Yang Xi (mystic)

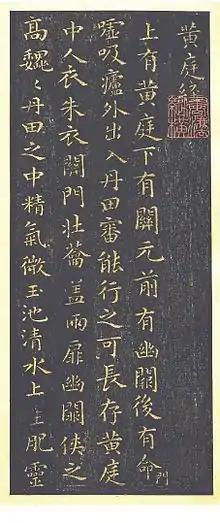
Stone rubbing of Dong Qichang's 1603 "Huangting jing" (黃庭經, Yellow Court Scripture), attributed to Wang Xizhi, but which Dong said was modeled on the calligraphy of Yang Xi.

The life of Yang Xi was closely intertwined with the aristocratic Xu (許) family in Jurong, Jiangsu. He was employed as the in-house medium/shaman and spiritual advisor when the Perfected Ones directed Yang to transmit the revelation manuscripts to Xu Mi (許謐), an official in the court of Emperor Ai of Jin, and his son Xu Hui (許翽). The sinologist Isabelle Robinet stresses that Yang Xi was a mystic or a visionary, as opposed to a medium. Contrasting a simple medium who supposedly conveys information from a god or spirit, Yang Xi produced a comprehensive religious system with sacred scriptures, philosophy, and practices. Furthermore, he was highly cultured, a superb calligrapher, and well-informed about the Chinese classics and Buddhist scriptures available in the 4th century